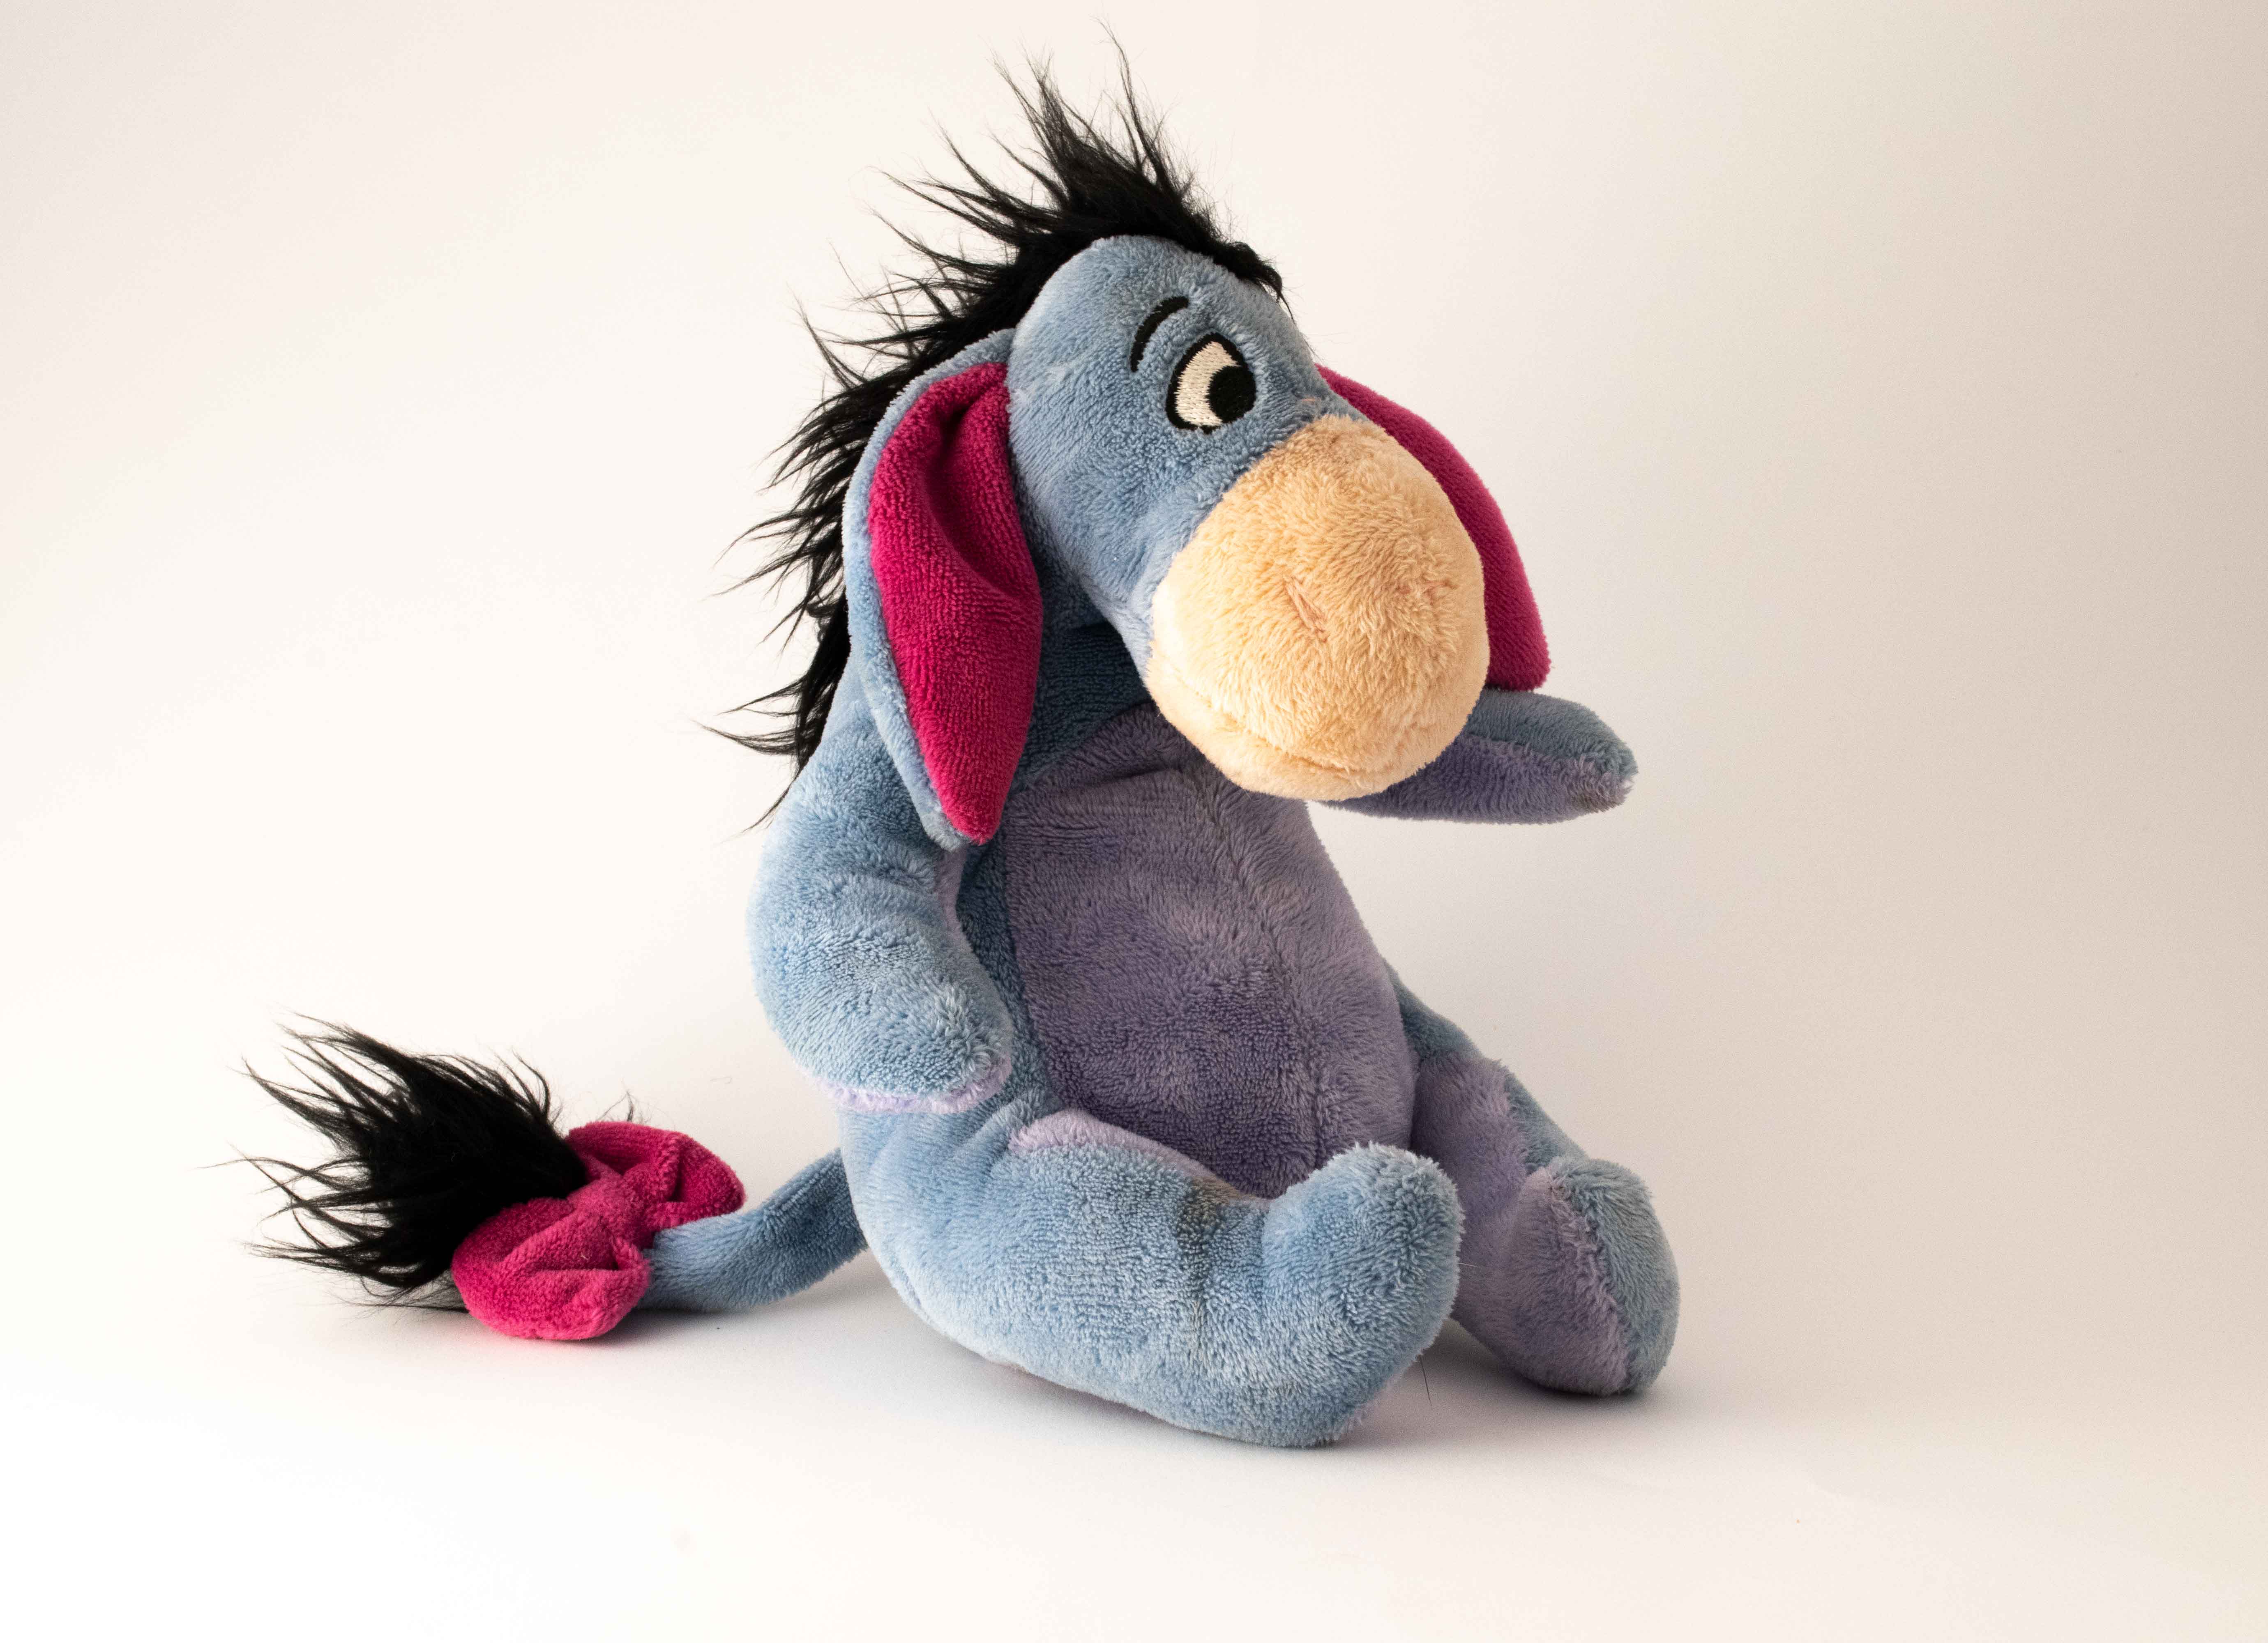
toy, stuffed toy, plush, textile, material, snout